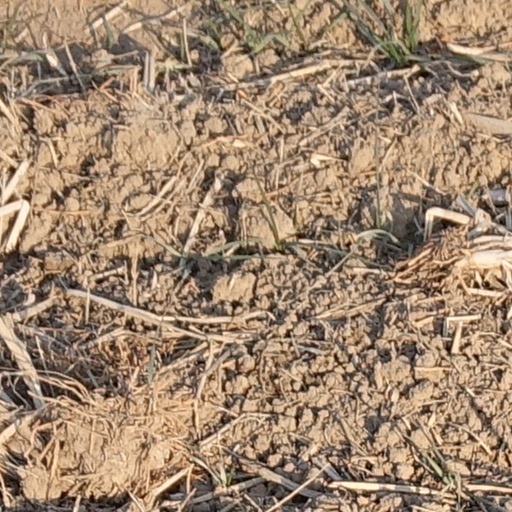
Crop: wheat